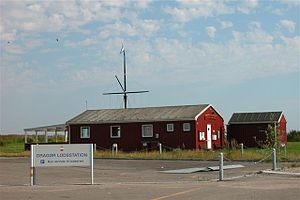
Dragør / Lodseriet
Dragør Lodsstation
Dragør er en by på Amager, ca. 12 kilometer fra Københavns centrum og ikke en del af Hovedstadsområdet. Den er en del af Dragør Kommune og ligger i Region Hovedstaden. Dragør er vokset sammen med Store Magleby, og tilsammen har den bymæssige bebyggelse 12.124 indbyggere.